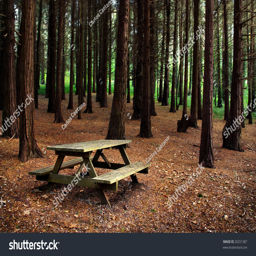
landscape of a forest with a wooden picnic table and bench